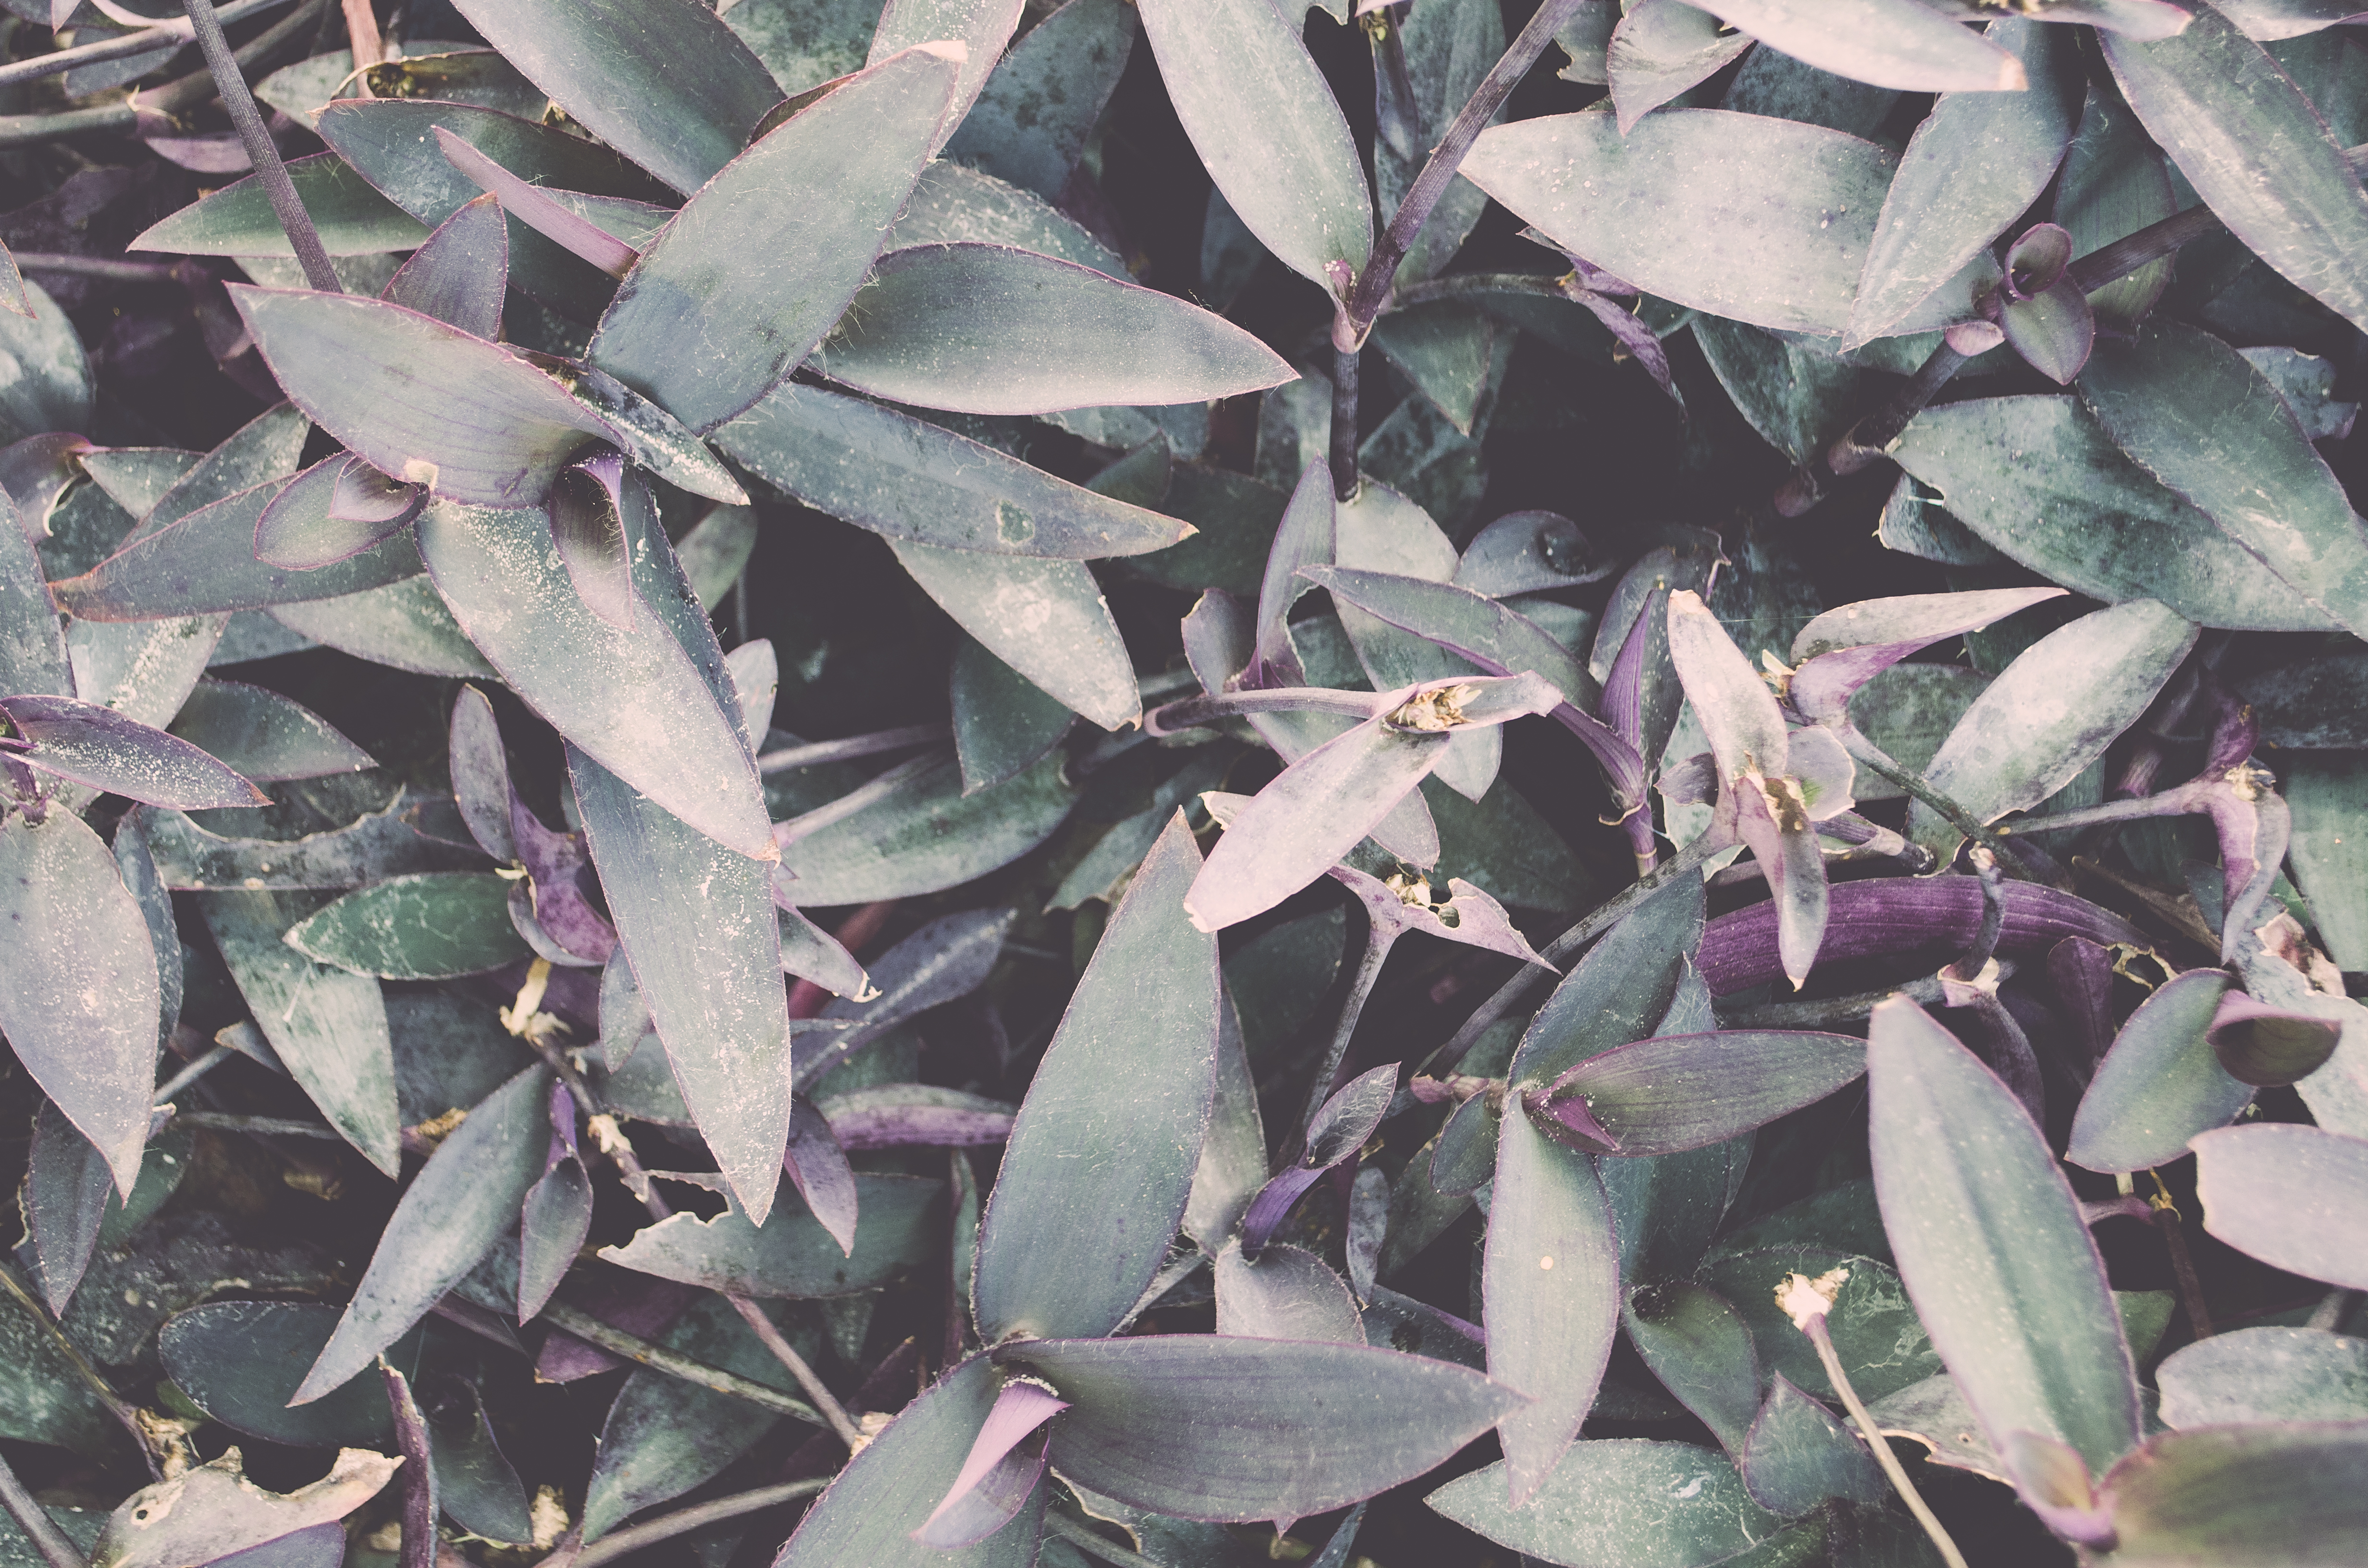
tree, growth, plant, leaf, flower, herb, botany, flora, plants, leaves, outdoors, shrub, flowering plant, annual plant, land plant